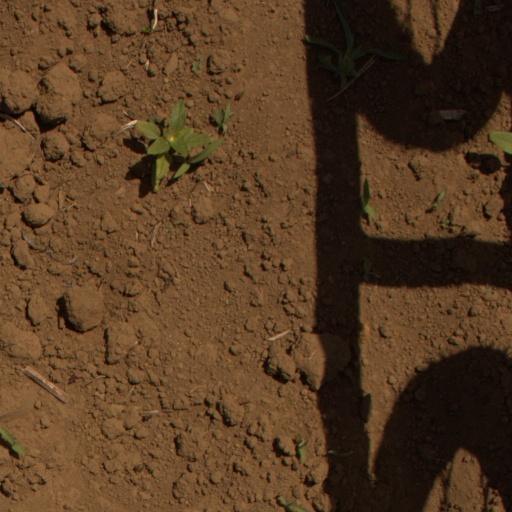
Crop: Jerusalem artichoke